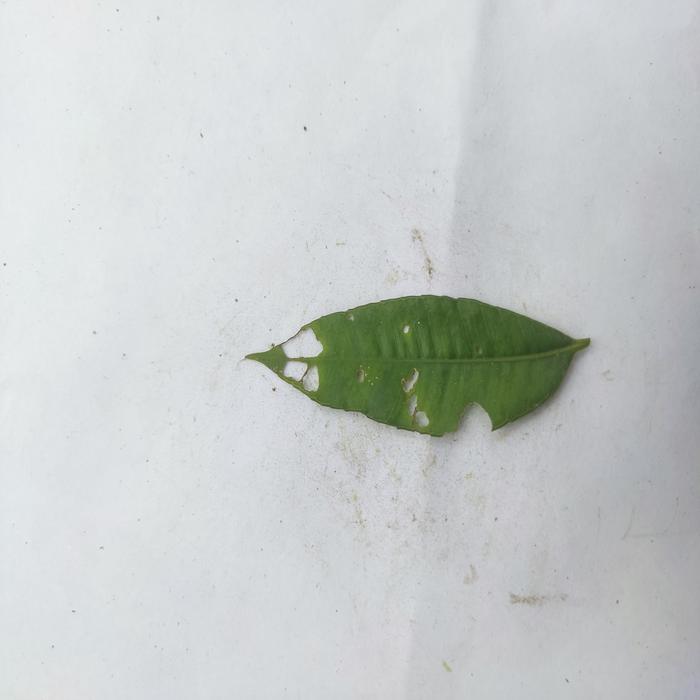
Crop: Hog Plum
Leaf condition: Anthracnose